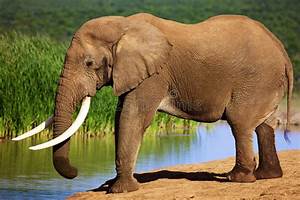
Label: elephant